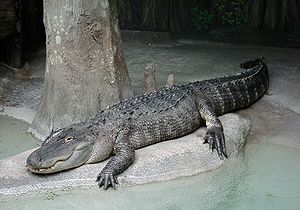
Alligatorer
Amerikansk alligator (Alligator mississippiensis)
Amerikansk alligator (Alligator mississippiensis)
"Alligatorer er en slægt af krybdyr i krokodille-ordenen med to arter, amerikansk og kinesisk alligator. Det er den eneste slægt i underfamilien Alligatorinae. Navnet ""alligator"" kommer fra en anglicering af det spanske udtryk: ""El Legarto"", ""øglen"".